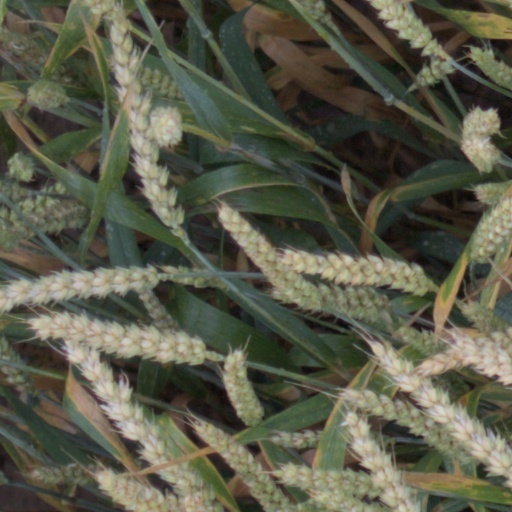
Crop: wheat